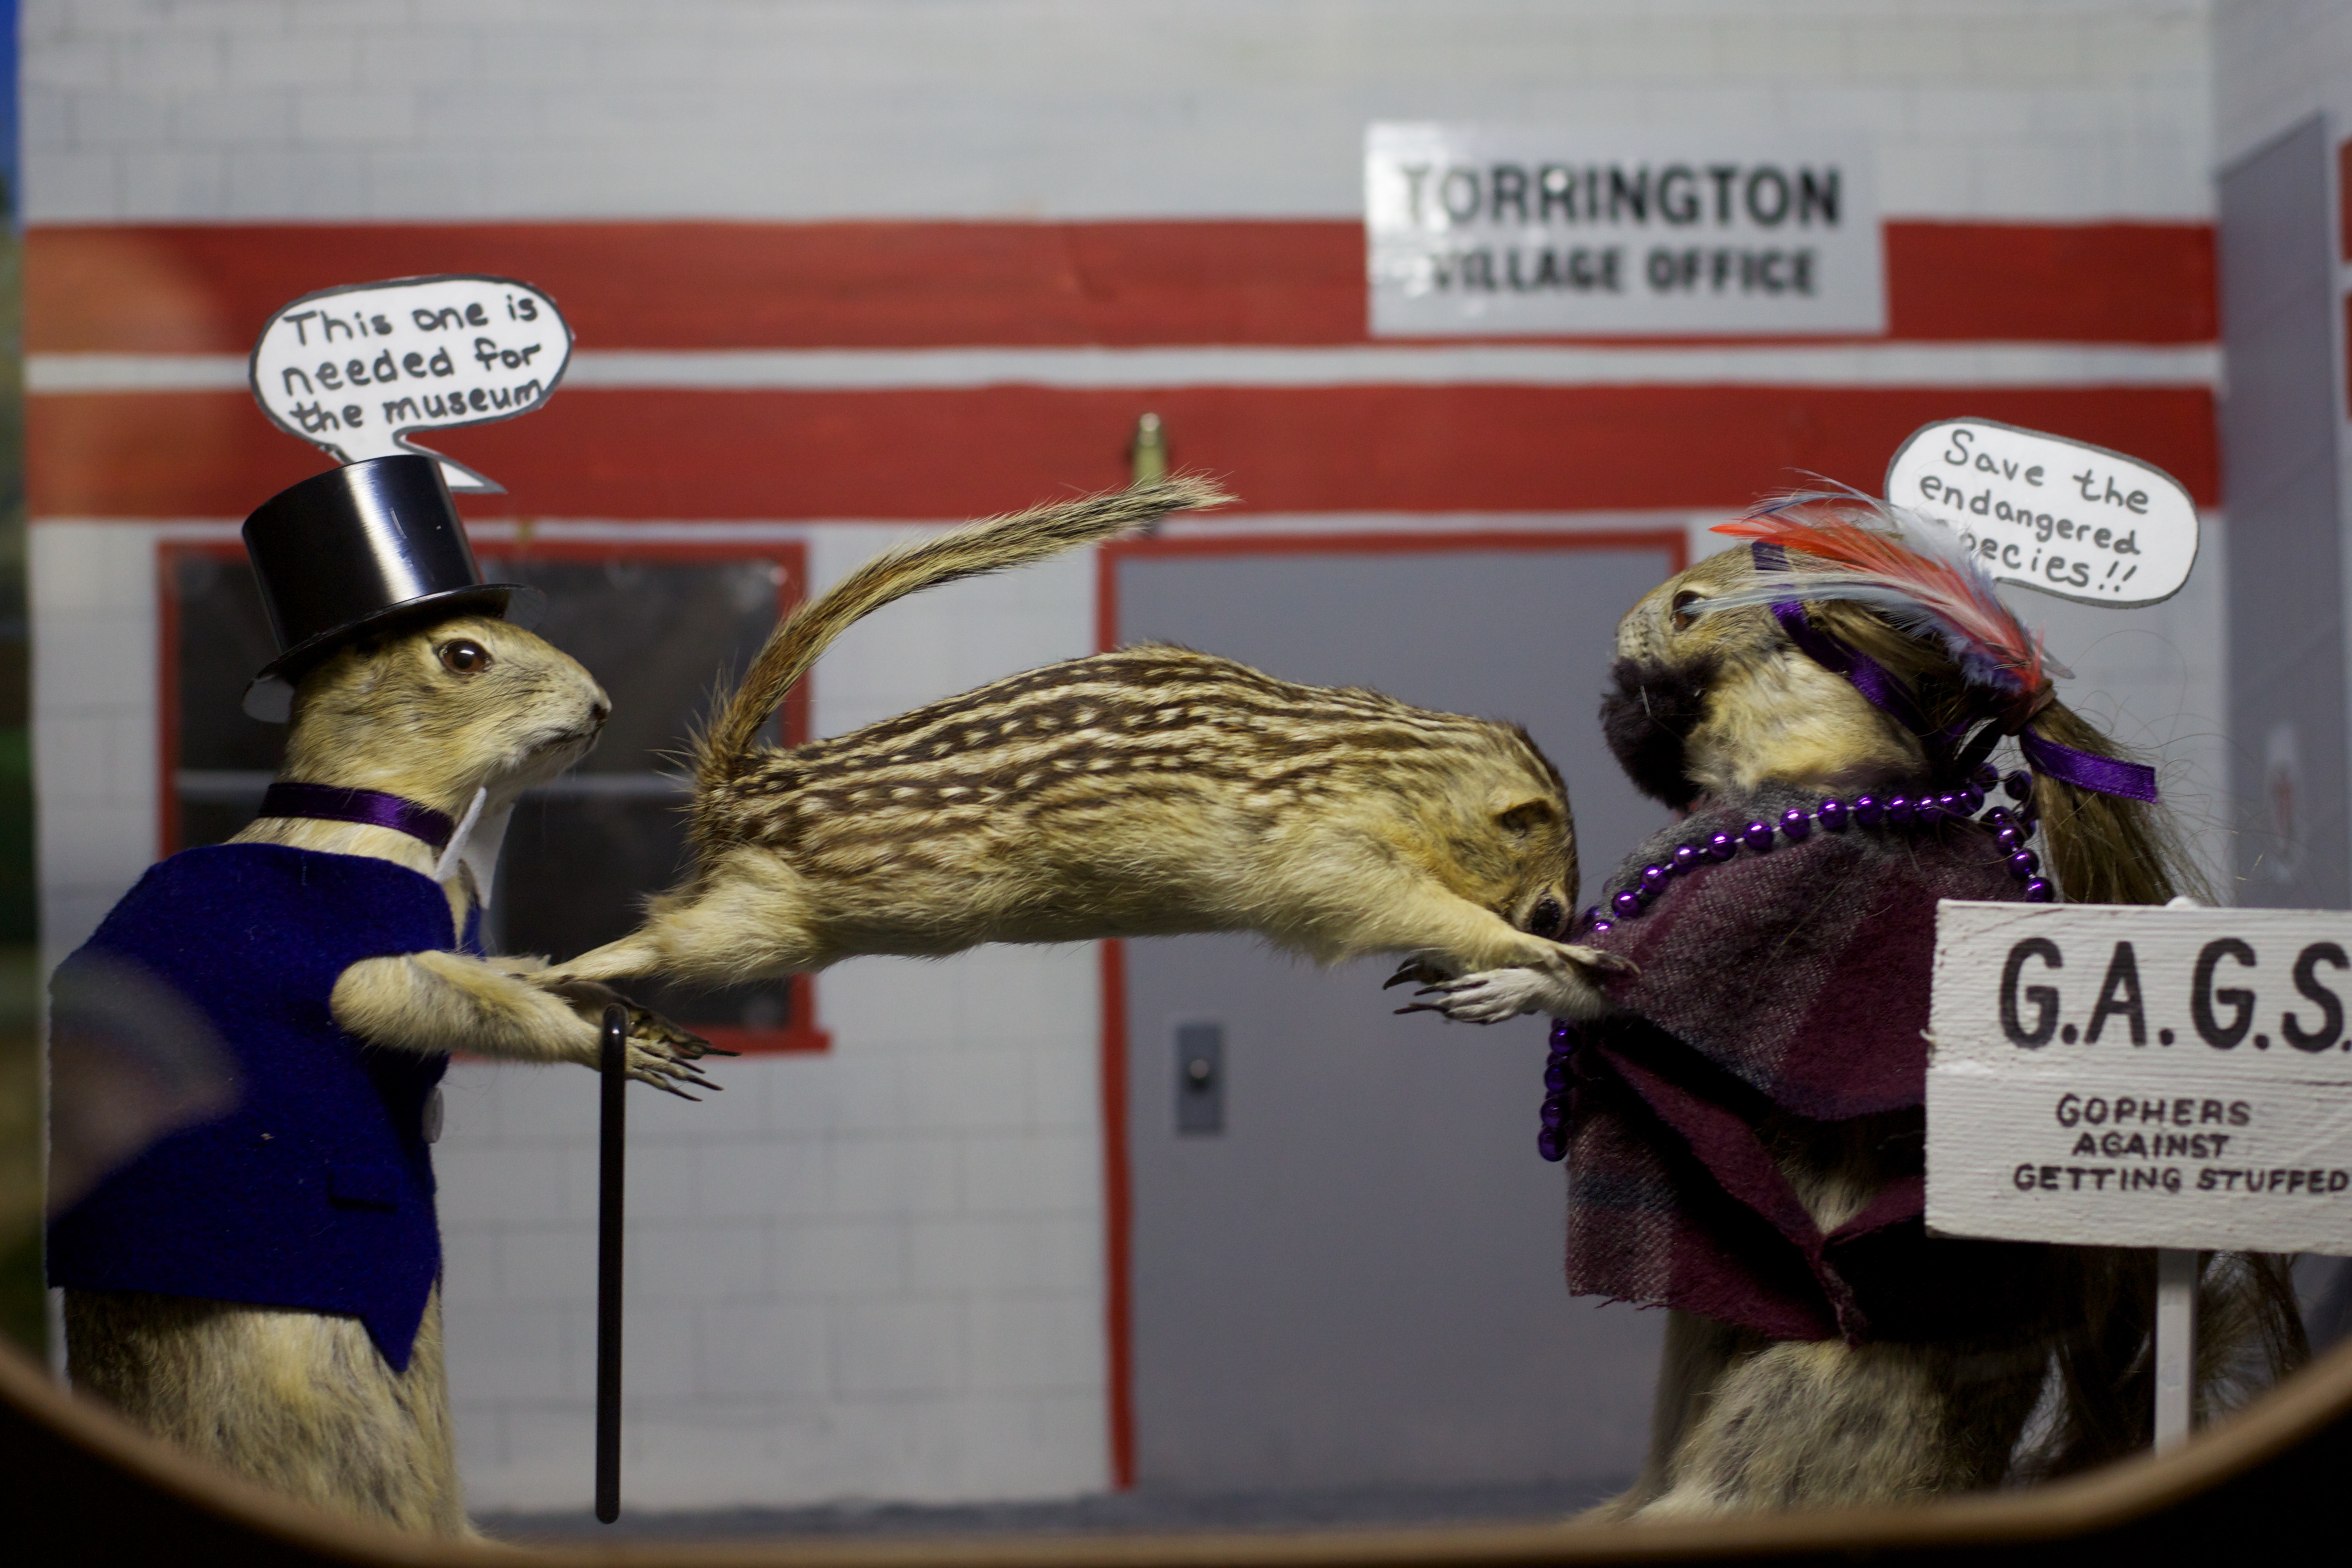
toy, odyssey, gopher